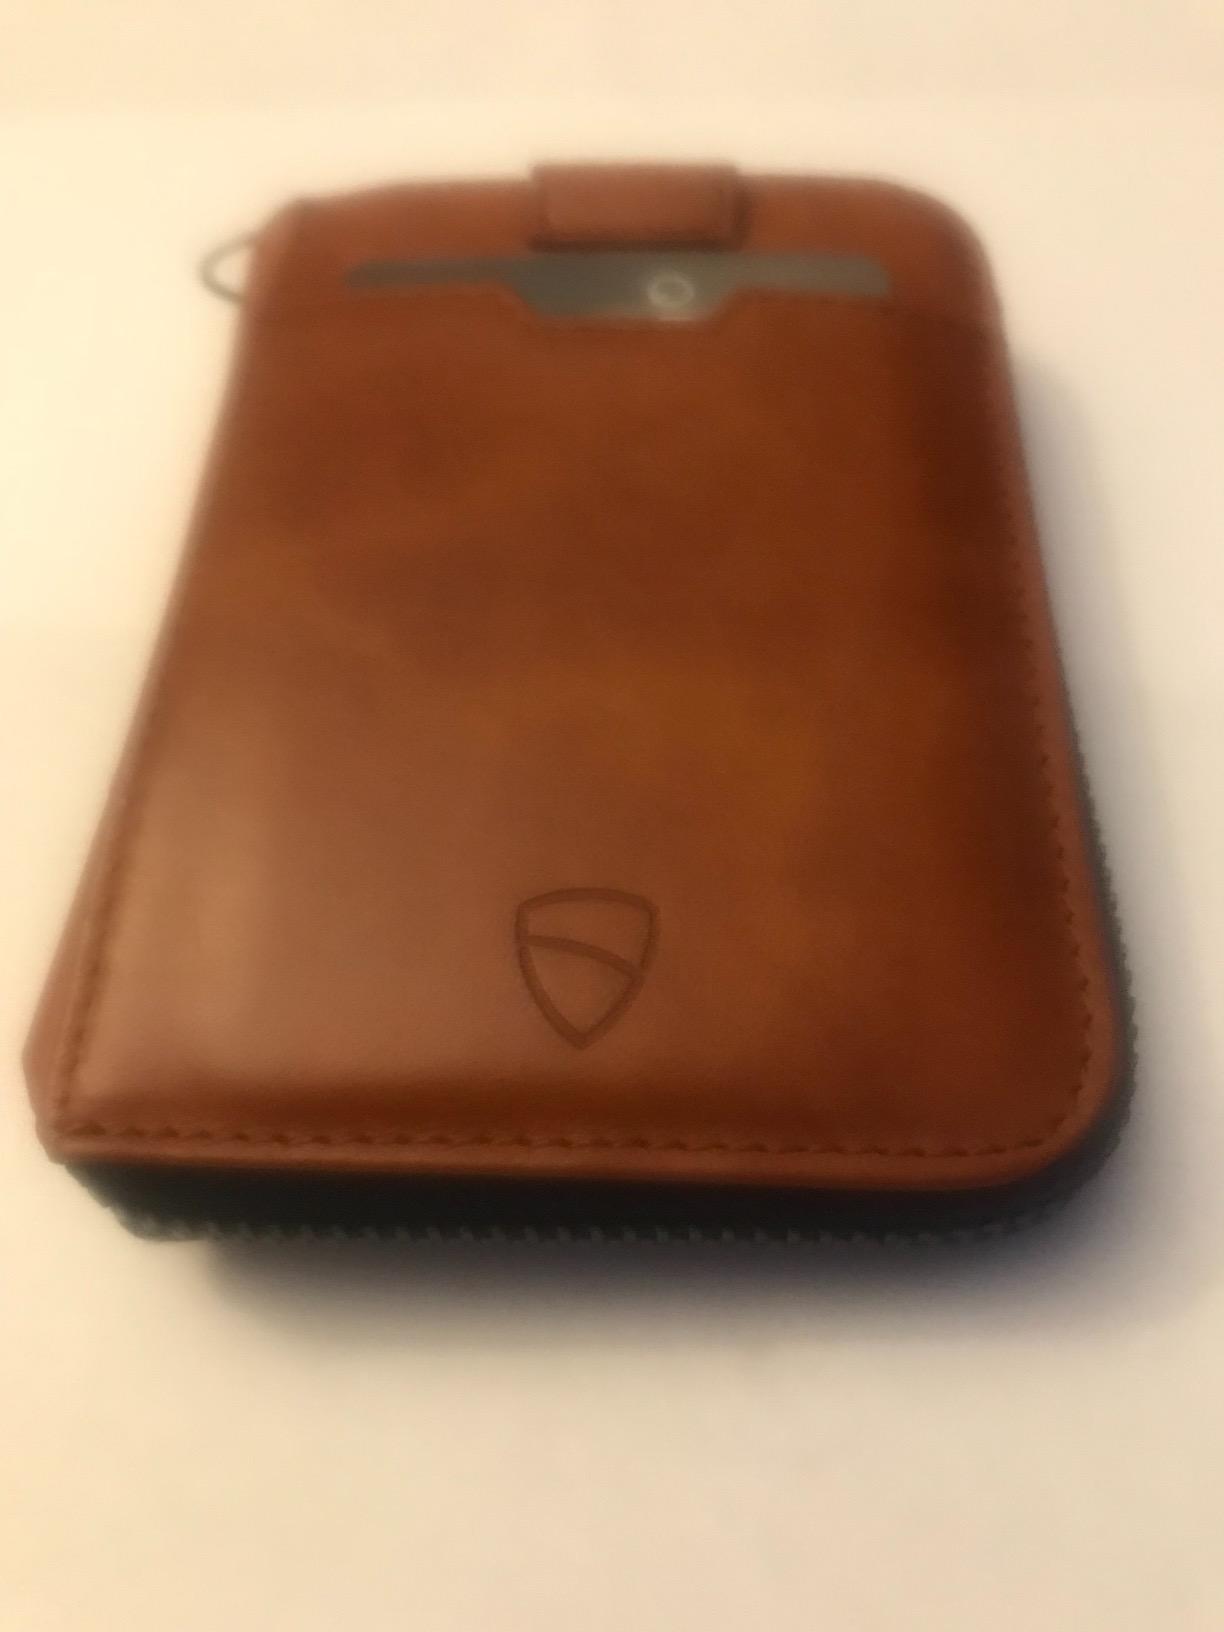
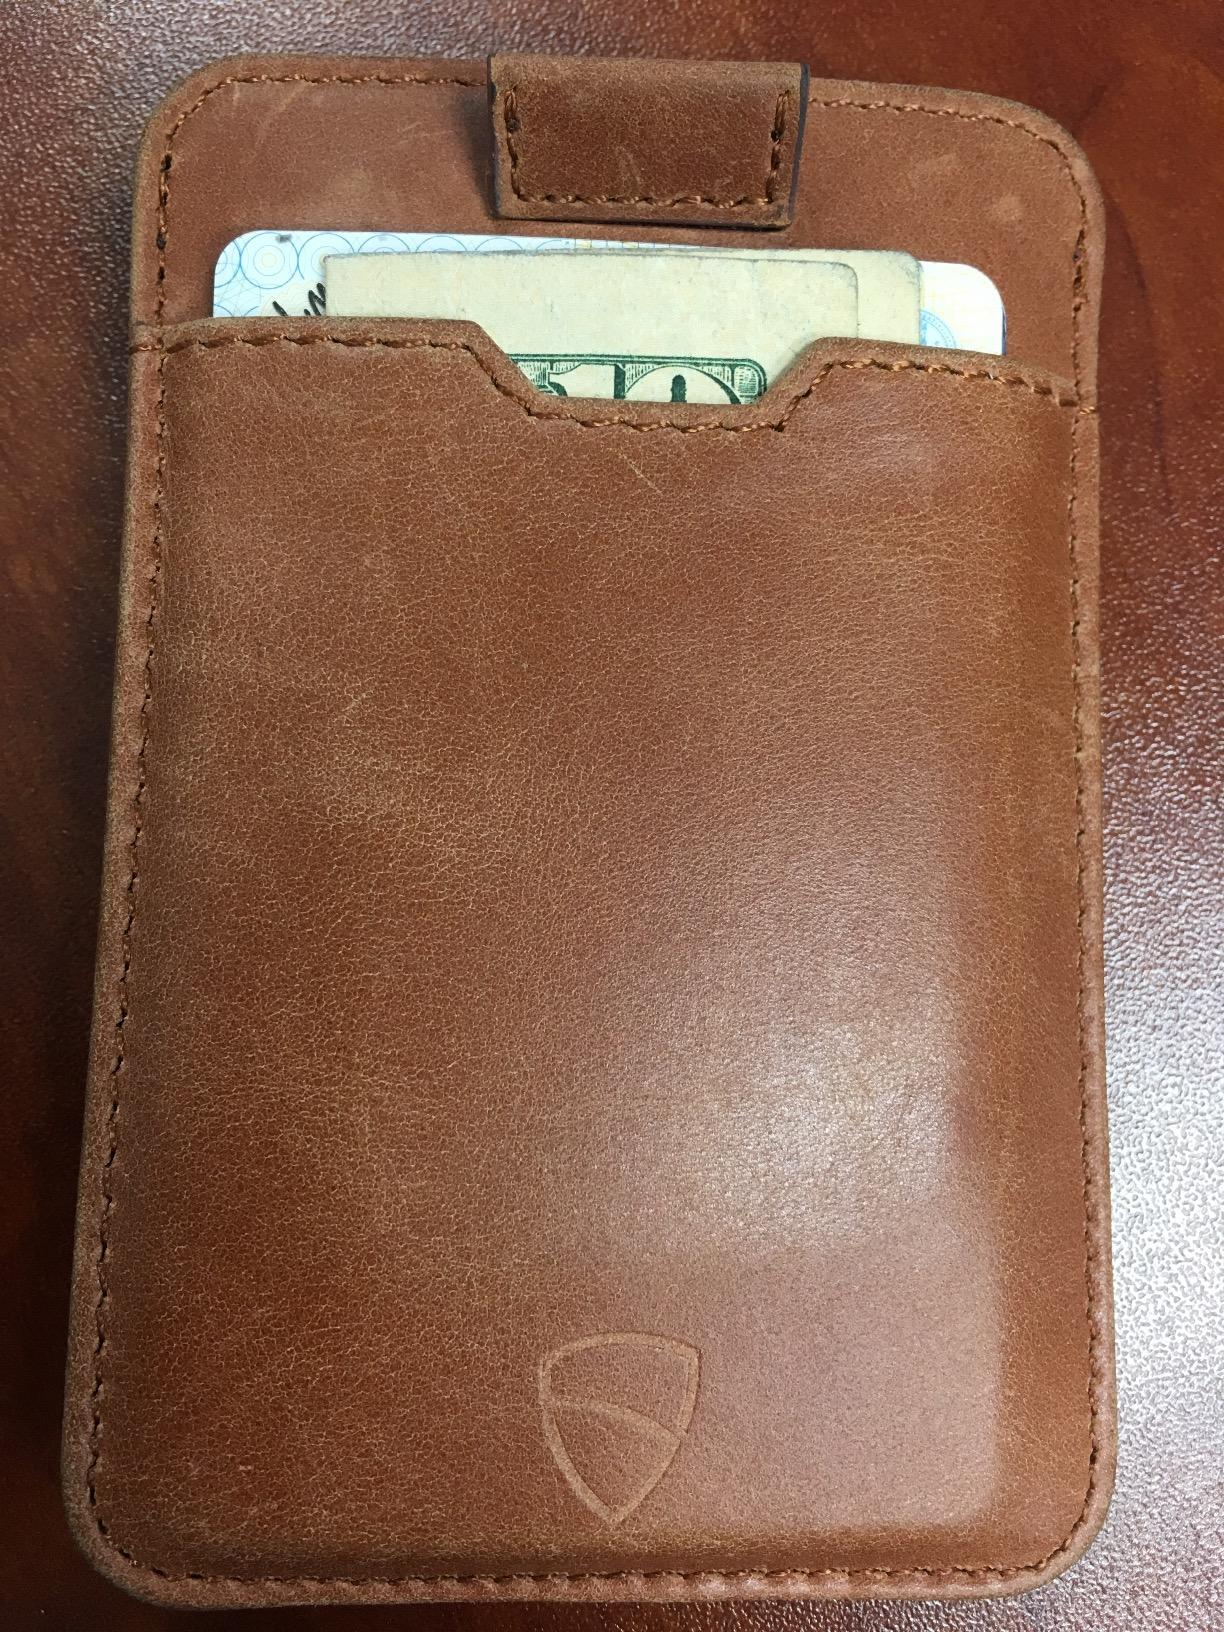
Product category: accessories_wallet
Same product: no